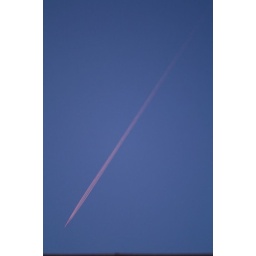
ice trails from plane over our house at sunrise (roof gutter at bottom edge that I should probably crop out...)